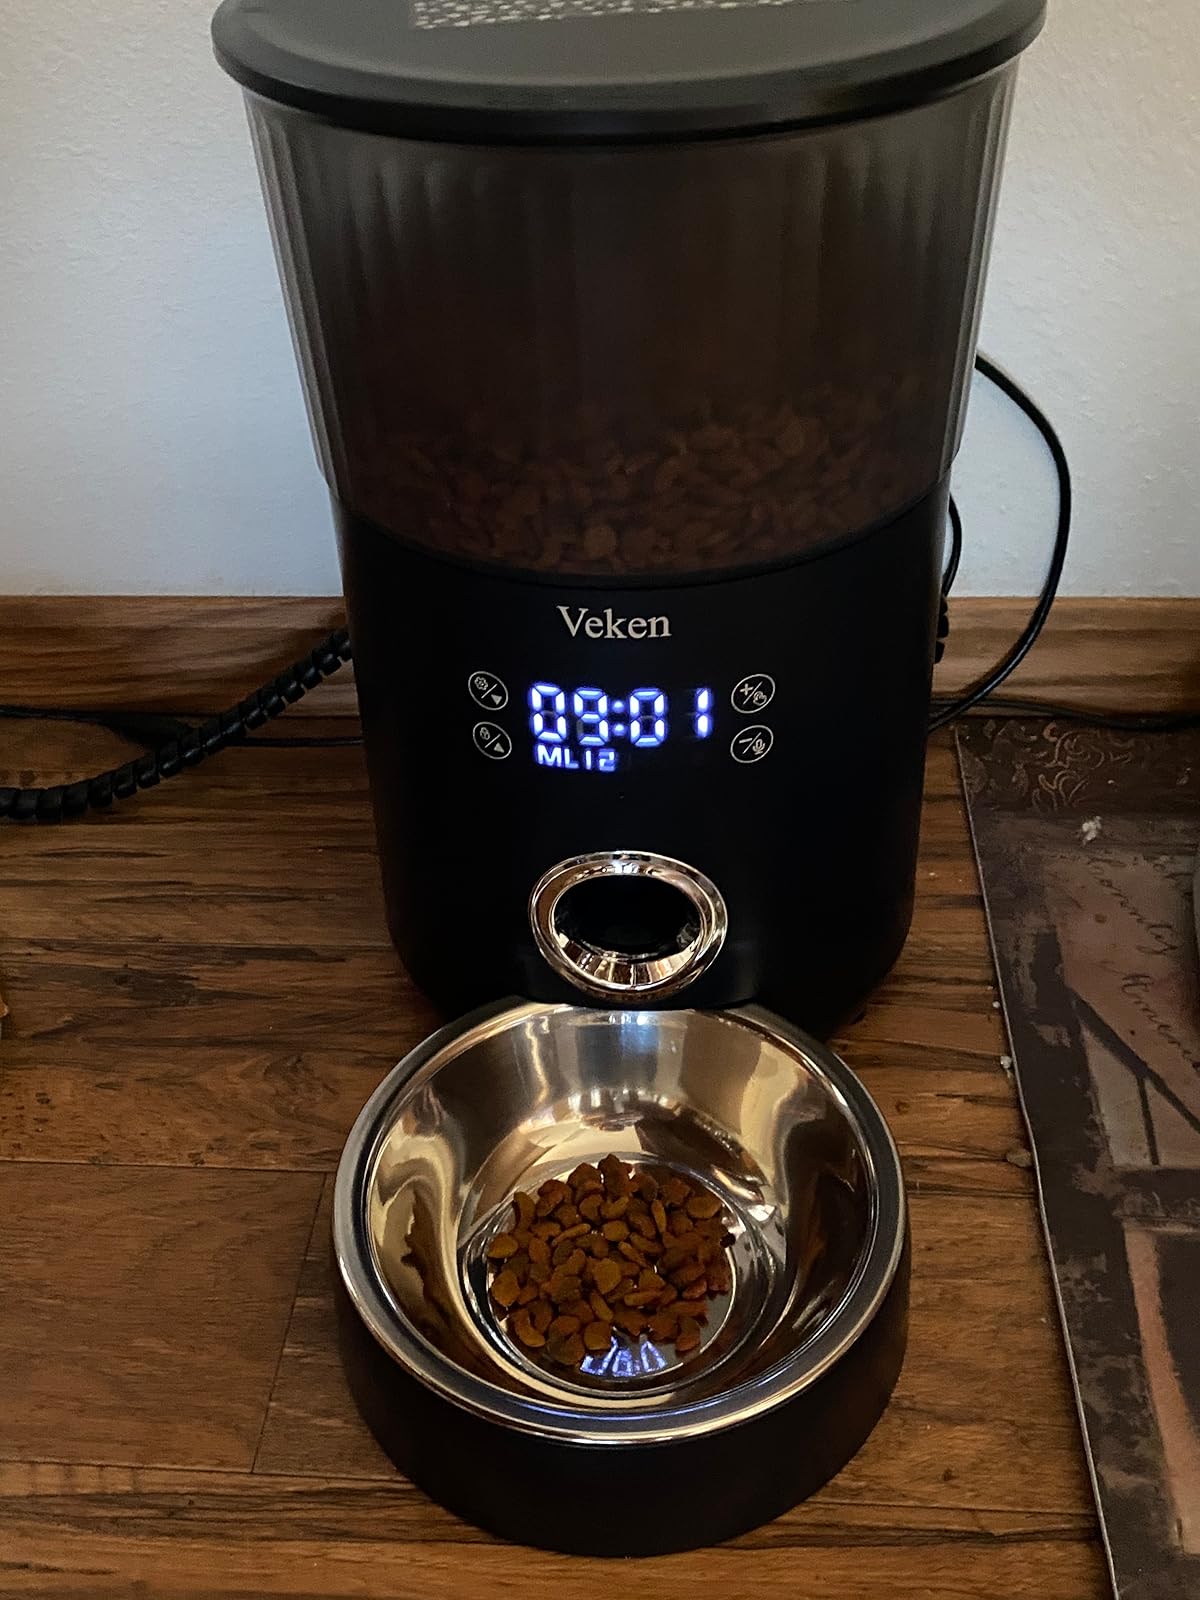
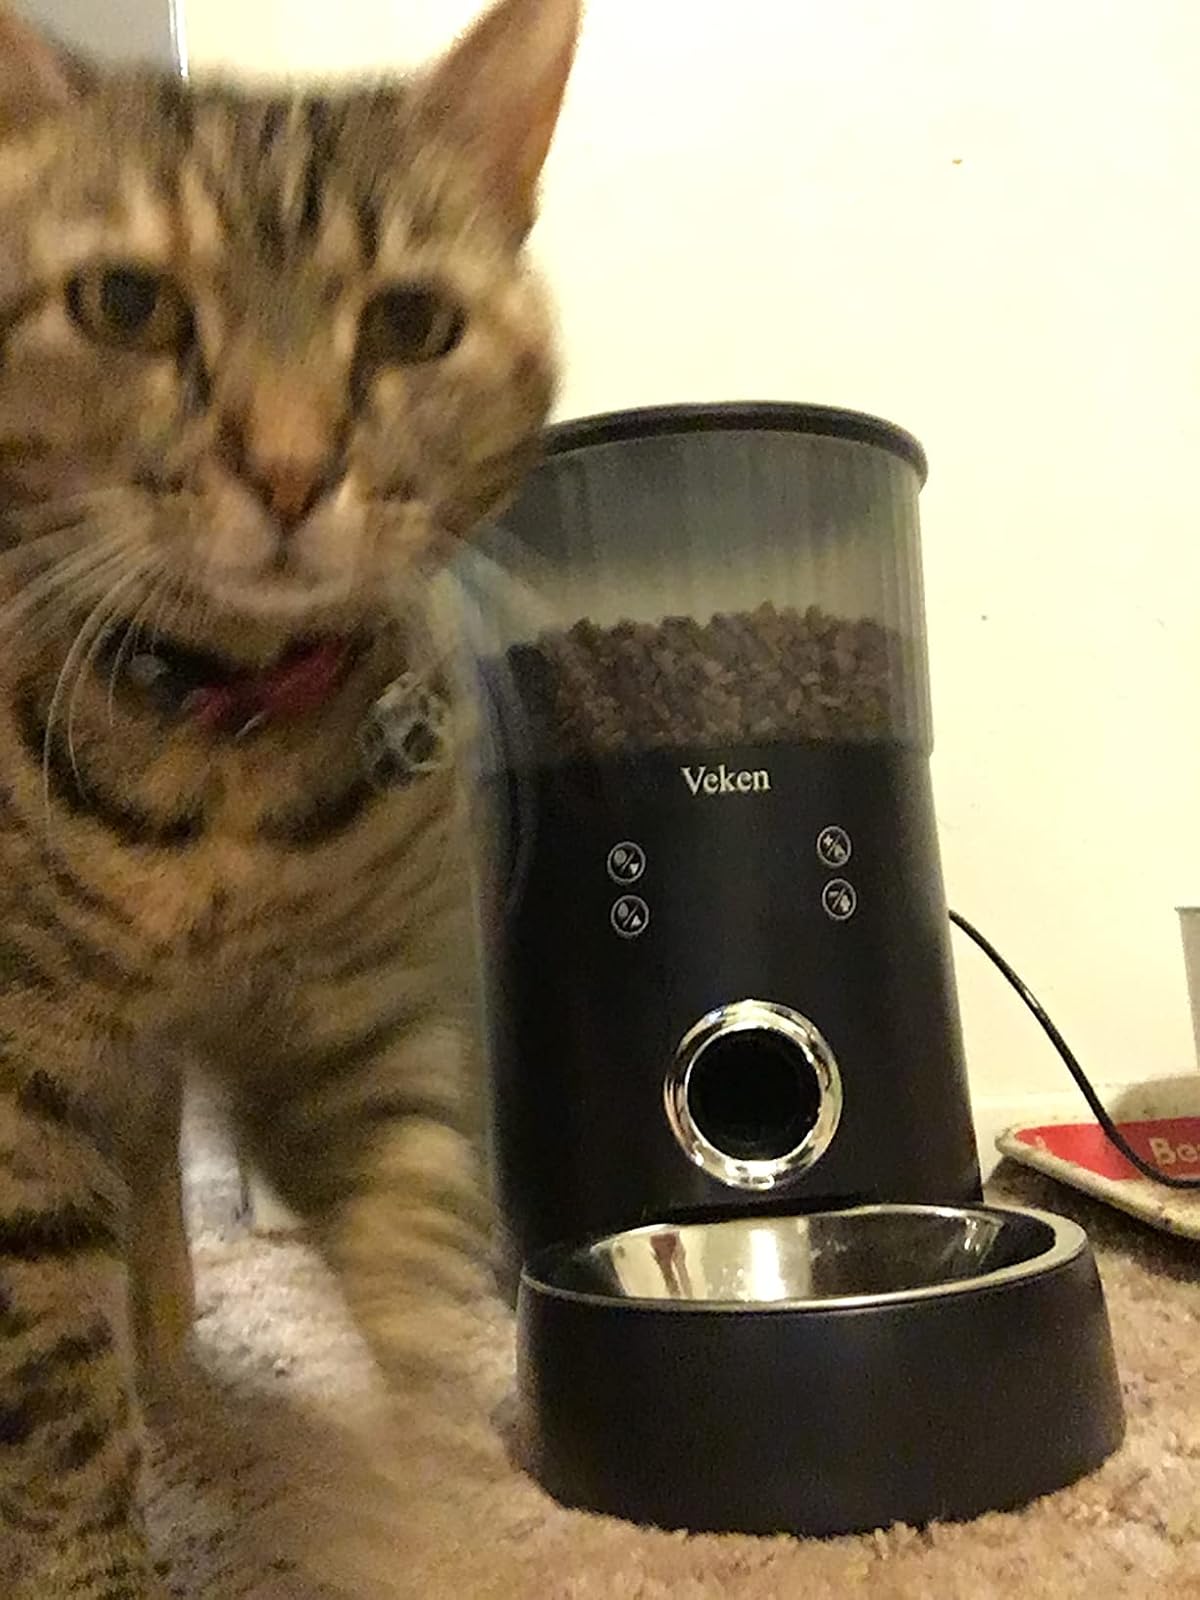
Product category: items_feeder
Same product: yes